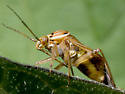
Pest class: lygus_bug